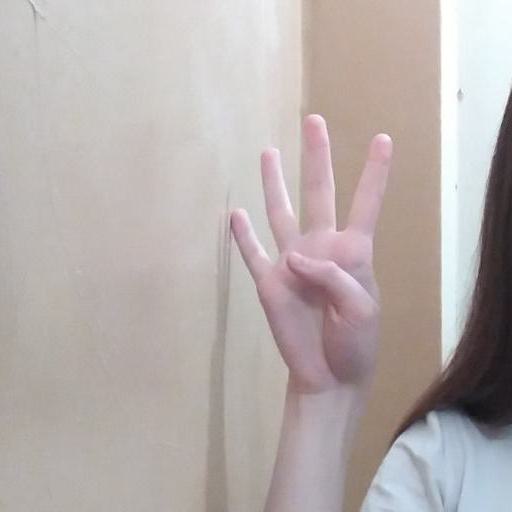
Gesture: four